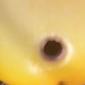
Crop: Tomato
Condition: helicoverpa-armigera-p